Alyn Valley Woods and Alyn Gorge Caves

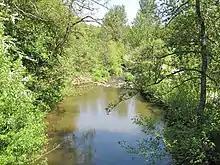
River Alyn near Loggerheads

Alyn Valley Woods and Alyn Gorge Caves is a Site of Special Scientific Interest on the border of Flintshire and Denbighshire in north Wales. Most of the site is also designated as the Alyn Valley Woods Special Area of Conservation and the southern part includes Loggerheads Country Park. The SSSI has an area of 190.3 hectares while the SAC covers 168.3 hectares.